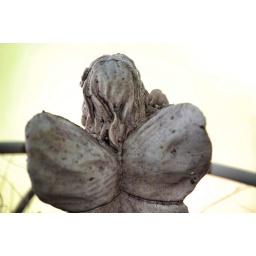
this is my little guardian angel sitting in my flower box...given to me by my mother &amp;lt;3